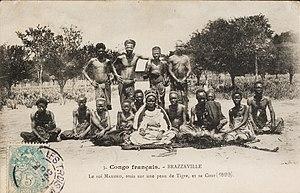
""Congo Français. Brazzaville. Le roi Makoko, assis sur une peau de tigre et sa cour"". Attention
Le royaume Tio, royaume Batéké, royaume Anzico ou encore royaume Makoko, était un État de l'ouest de l'Afrique centrale, à l'est de l'actuel Gabon et à l'ouest de l'actuelle république du Congo.
Les Teke - ou Téké - sont des Bantous d'Afrique centrale répartis, pour l'essentiel de leur population, au sud, au nord et centre de la République du Congo, mais aussi à l'ouest de la République démocratique du Congo, et, minoritairement, au sud-est du Gabon. Le terme bateke désigne « le peuple des Teke », le préfixe ba étant le signe du pluriel.